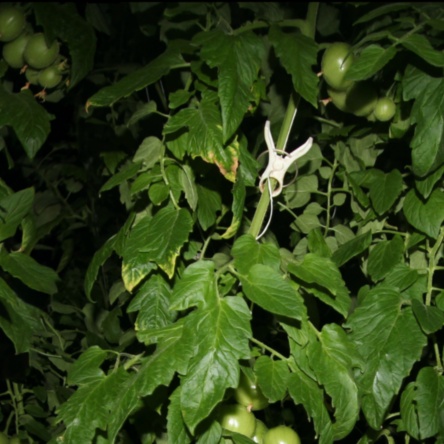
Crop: tomato